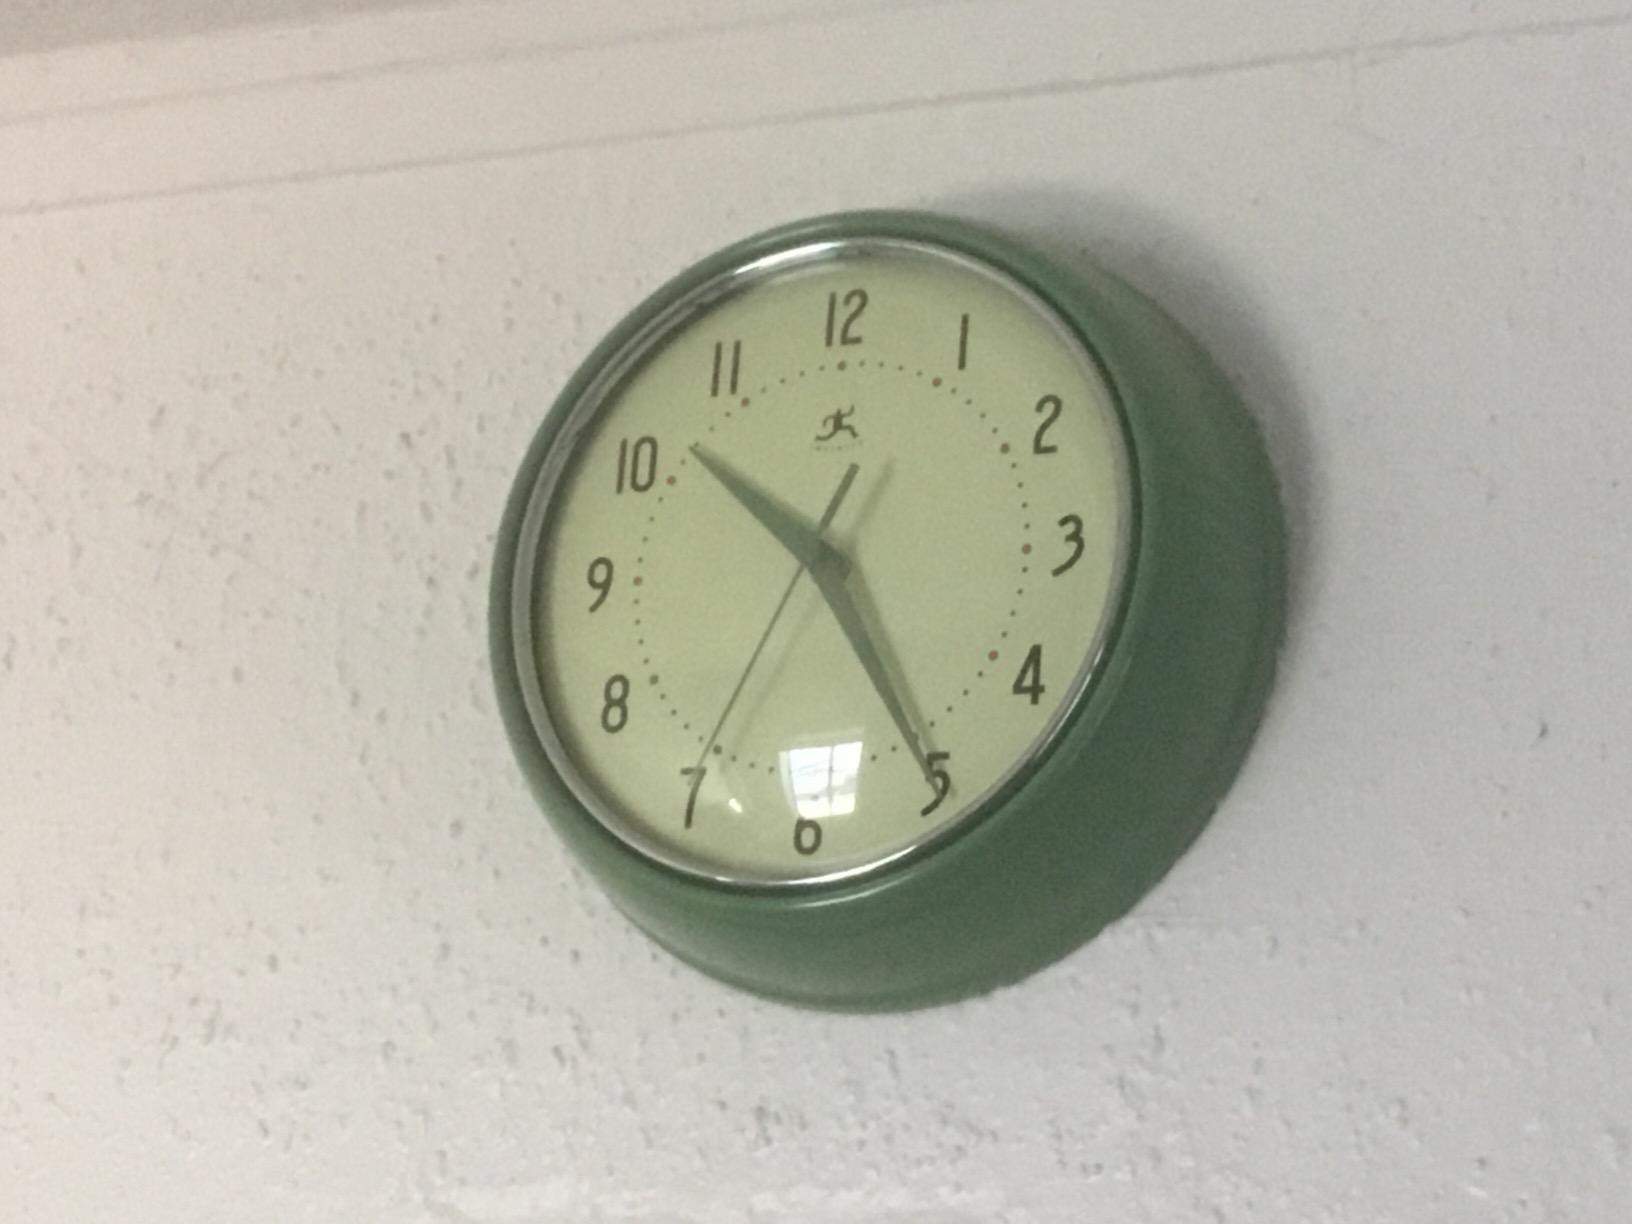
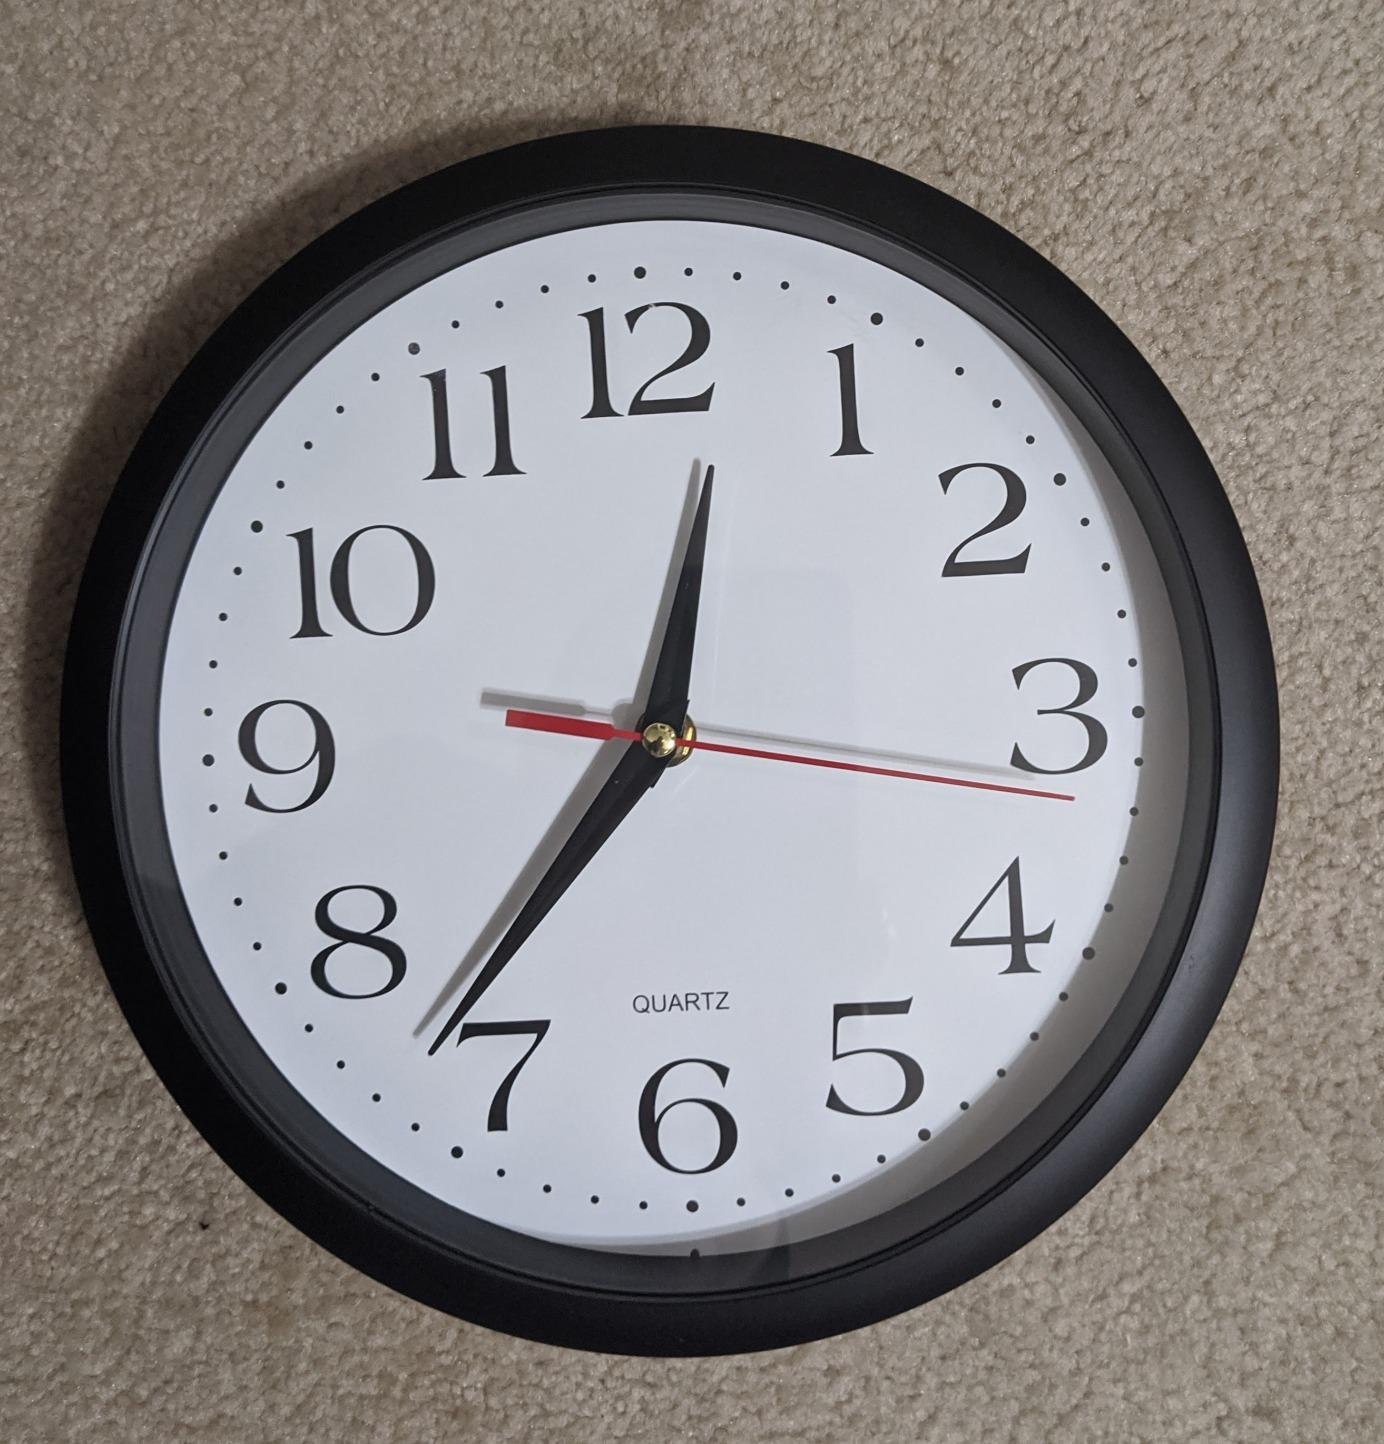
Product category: clock
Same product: no